Lutjanidae

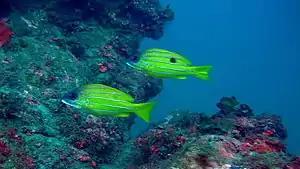
Five-lined snapper ("Lutjanus quinquelineatus"), northeast coast of Taiwan

As with other fishes, some snapper species host parasites. A detailed study conducted in New Caledonia has shown that coral reef-associated snappers host about nine species of parasites per fish species.